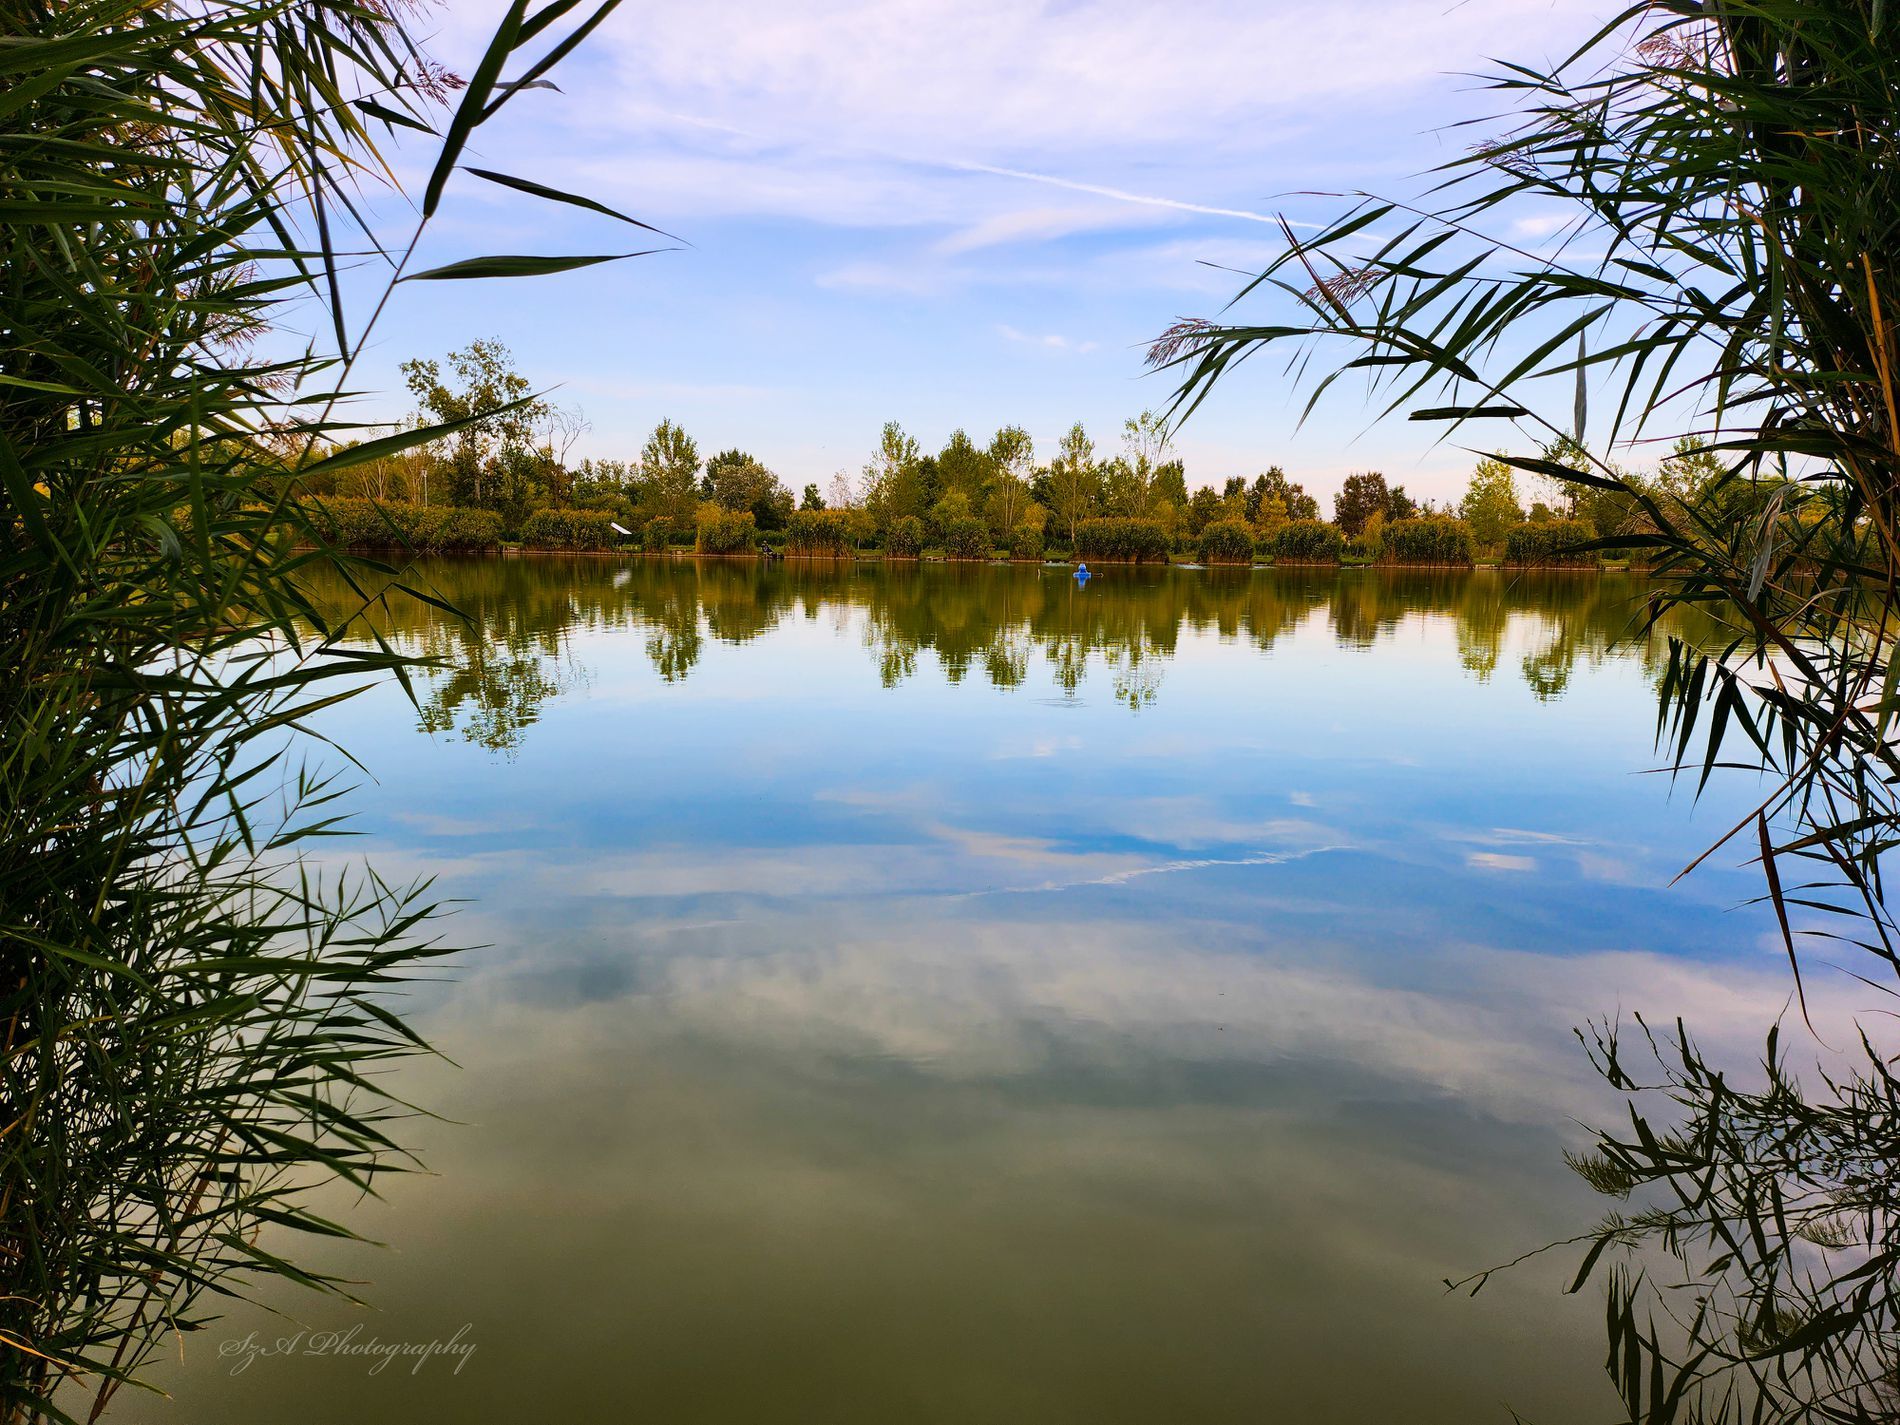
Lake View
The photo shows a calm lake surrounded by trees. The sky is perfectly reflected on the water’s surface. Tall green plants frame the image from both sides, giving it a natural border.
Eye Level. The photo is taken at a quiet lake during what seems to be early morning or late afternoon. The colors are soft and peaceful blue sky, green trees, and a mirror like reflection in the water. The atmosphere feels very calm and still, like a peaceful moment in nature. It’s the kind of place where you just want to stop and enjoy the silence.
Labels: Nature, Outdoors, Pond, Water, Land, Lake, Plant, Vegetation, Tree, Reed, Scenery, Sky, Landscape, Summer, Grass, Swamp, Animal, Bird, Woodland, Grove, Jungle, Cloud, Lagoon, Rainforest, Watermark, Plants, Trees
Camera: samsung SM-F721B
Aperture: F1.8
Exposure: 1/640 sec
ISO: 50
Focal length: 5.0 mm